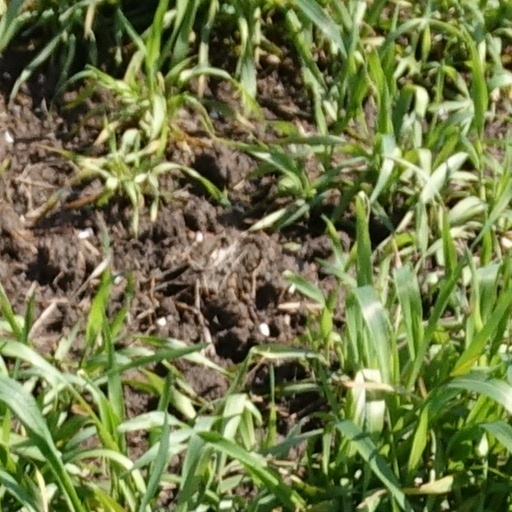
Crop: wheat